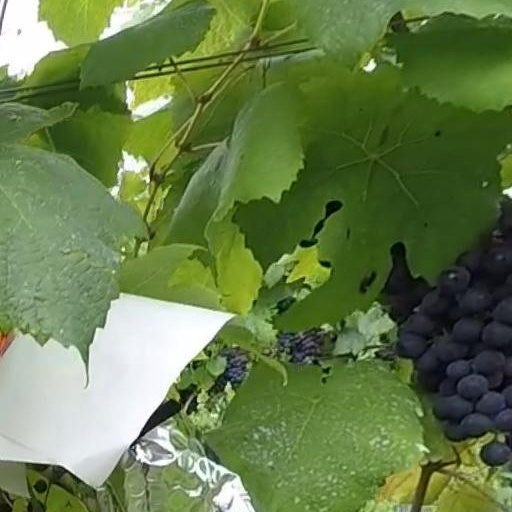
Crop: grape